NWA Pacific Northwest Television Championship

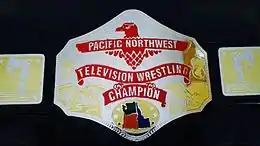
The current NWA Pacific Northwest Television championship belt, reintroduced in NWA Blue Collar Wrestling in January 10th 2015.

The NWA Pacific Northwest Television Championship was a professional wrestling championship sanctioned by the National Wrestling Alliance and defended in its member promotion Pacific Northwest Wrestling. It served as PNW's second-tier title, lasting from 1987 through 1990. As of March 2015, the championship was reactivated when Blue Collar Wrestling became the NWA's new Portland affiliate.